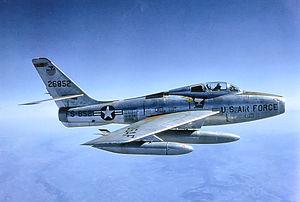
La liste des avions classés de première génération couvre les premières tentatives d'avions militaires utilisant des moteurs à réaction lors de la Seconde Guerre mondiale aux capacités opérationnelles limitées, aux premiers avions de combats matures tel que le F-86 utilisé durant la guerre de Corée.
Le Republic F-84F Thunderstreak était un chasseur-bombardier américain à réaction, conçu par la société Republic Aviation. Initialement envisagé comme une évolution importante à ailes en flèche du F-84 Thunderjet à ailes droites, l'avion était en fait presque entièrement nouveau.